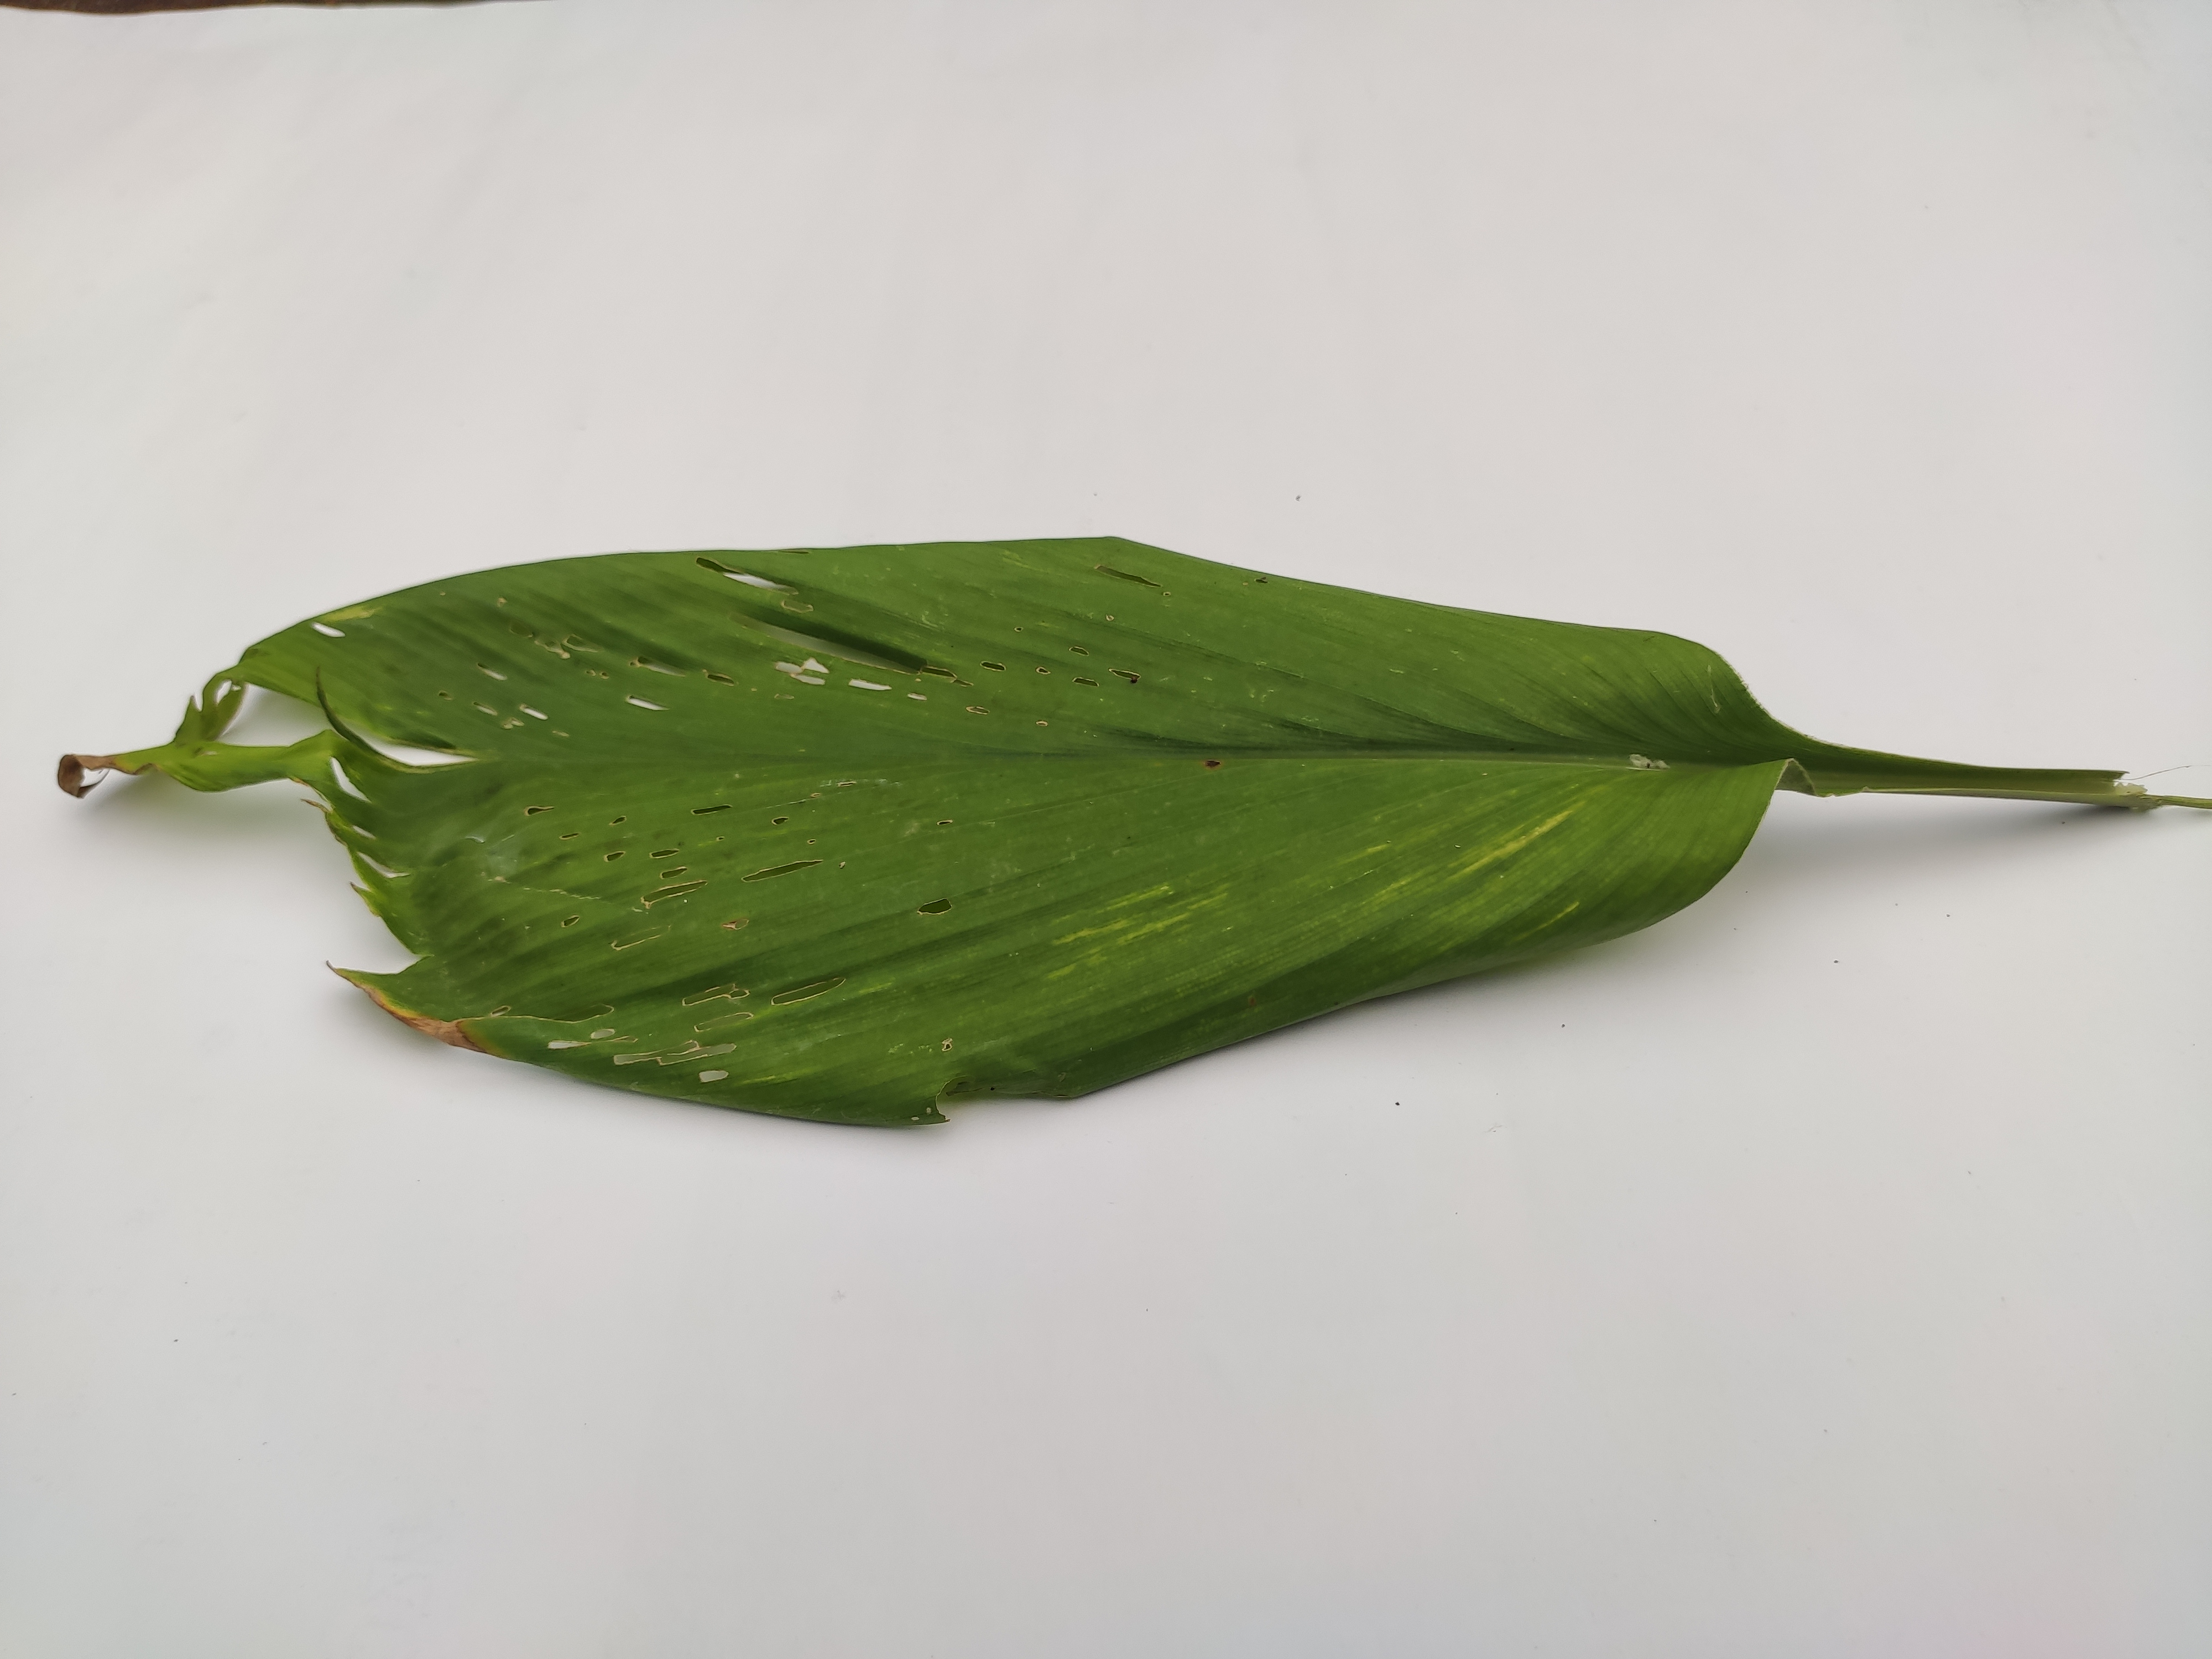
Label: Aphids_Disease